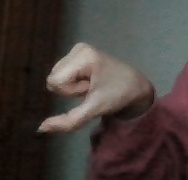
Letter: waw